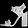
Label: Sandal